Describe the emotion expressed in this image:  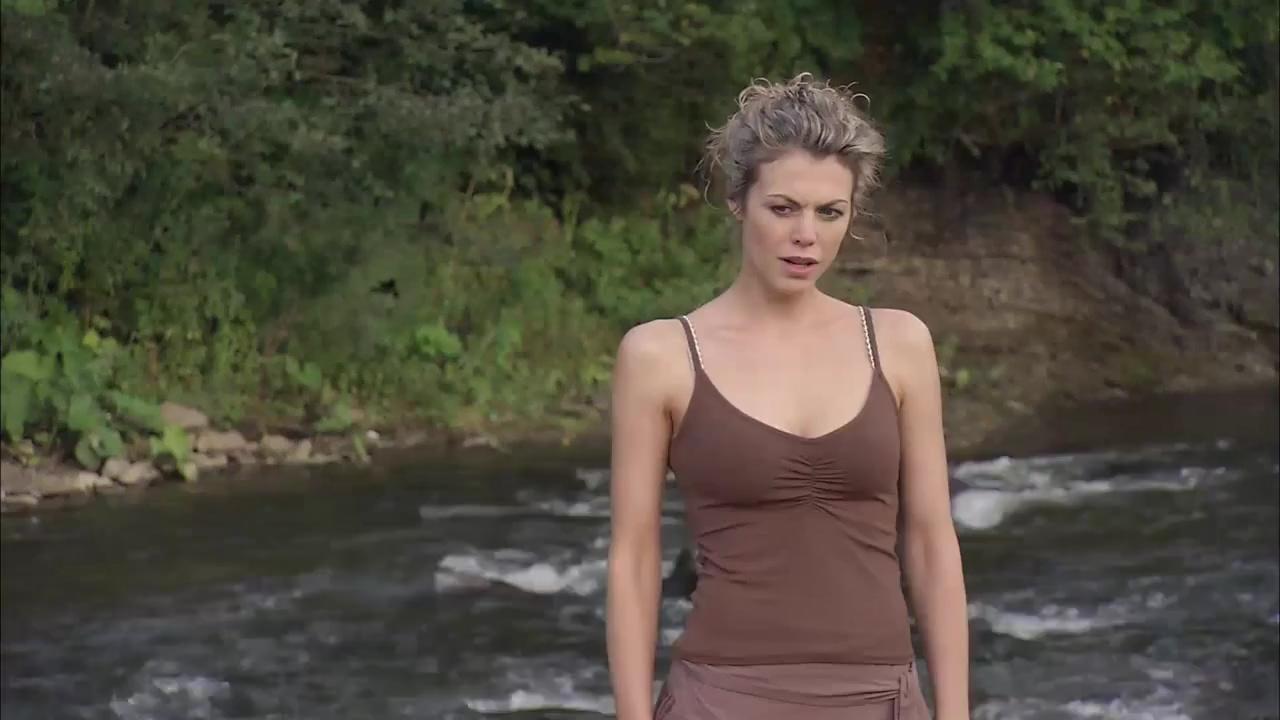
This person displays Pain, valence and arousal with low intensity.